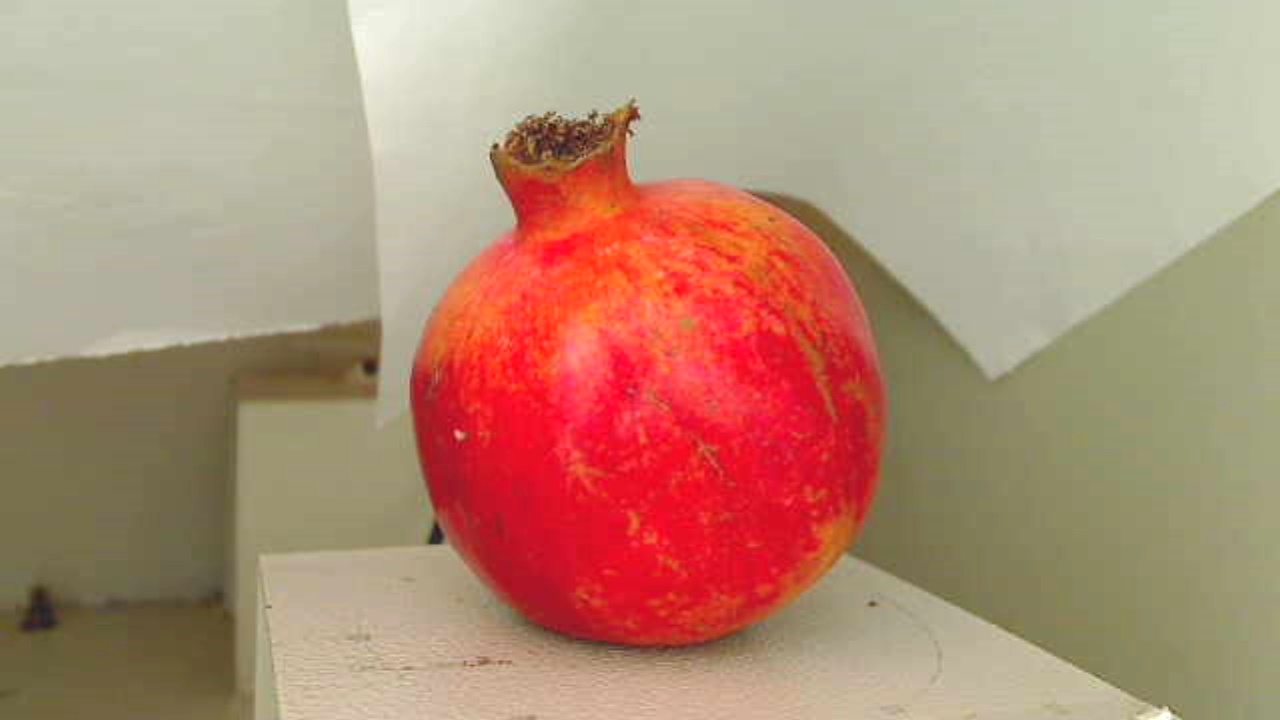
Grade: grade-3
Quality: quality-3